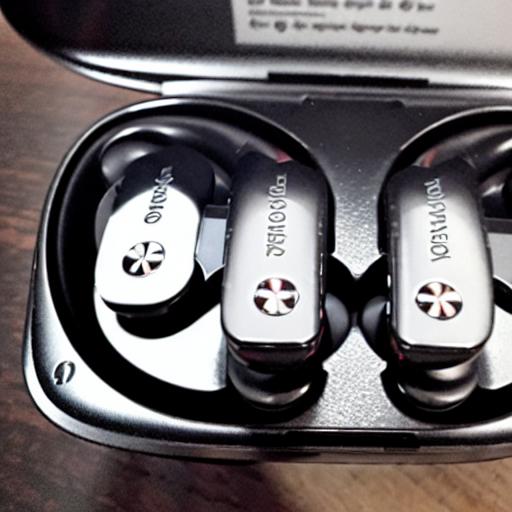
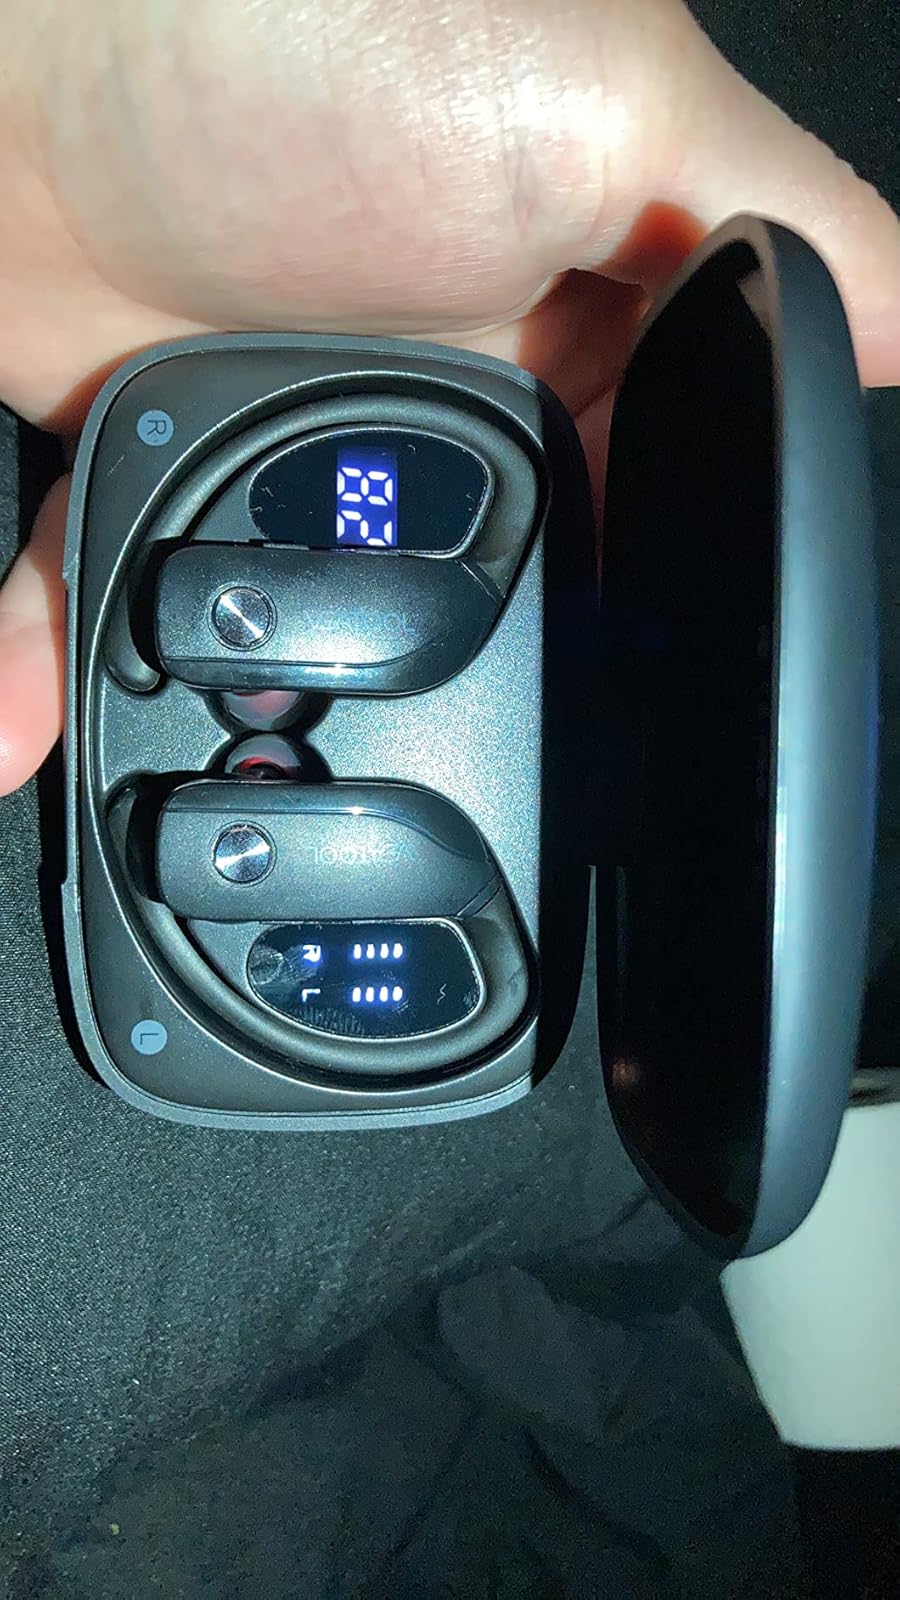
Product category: earbuds
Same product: no